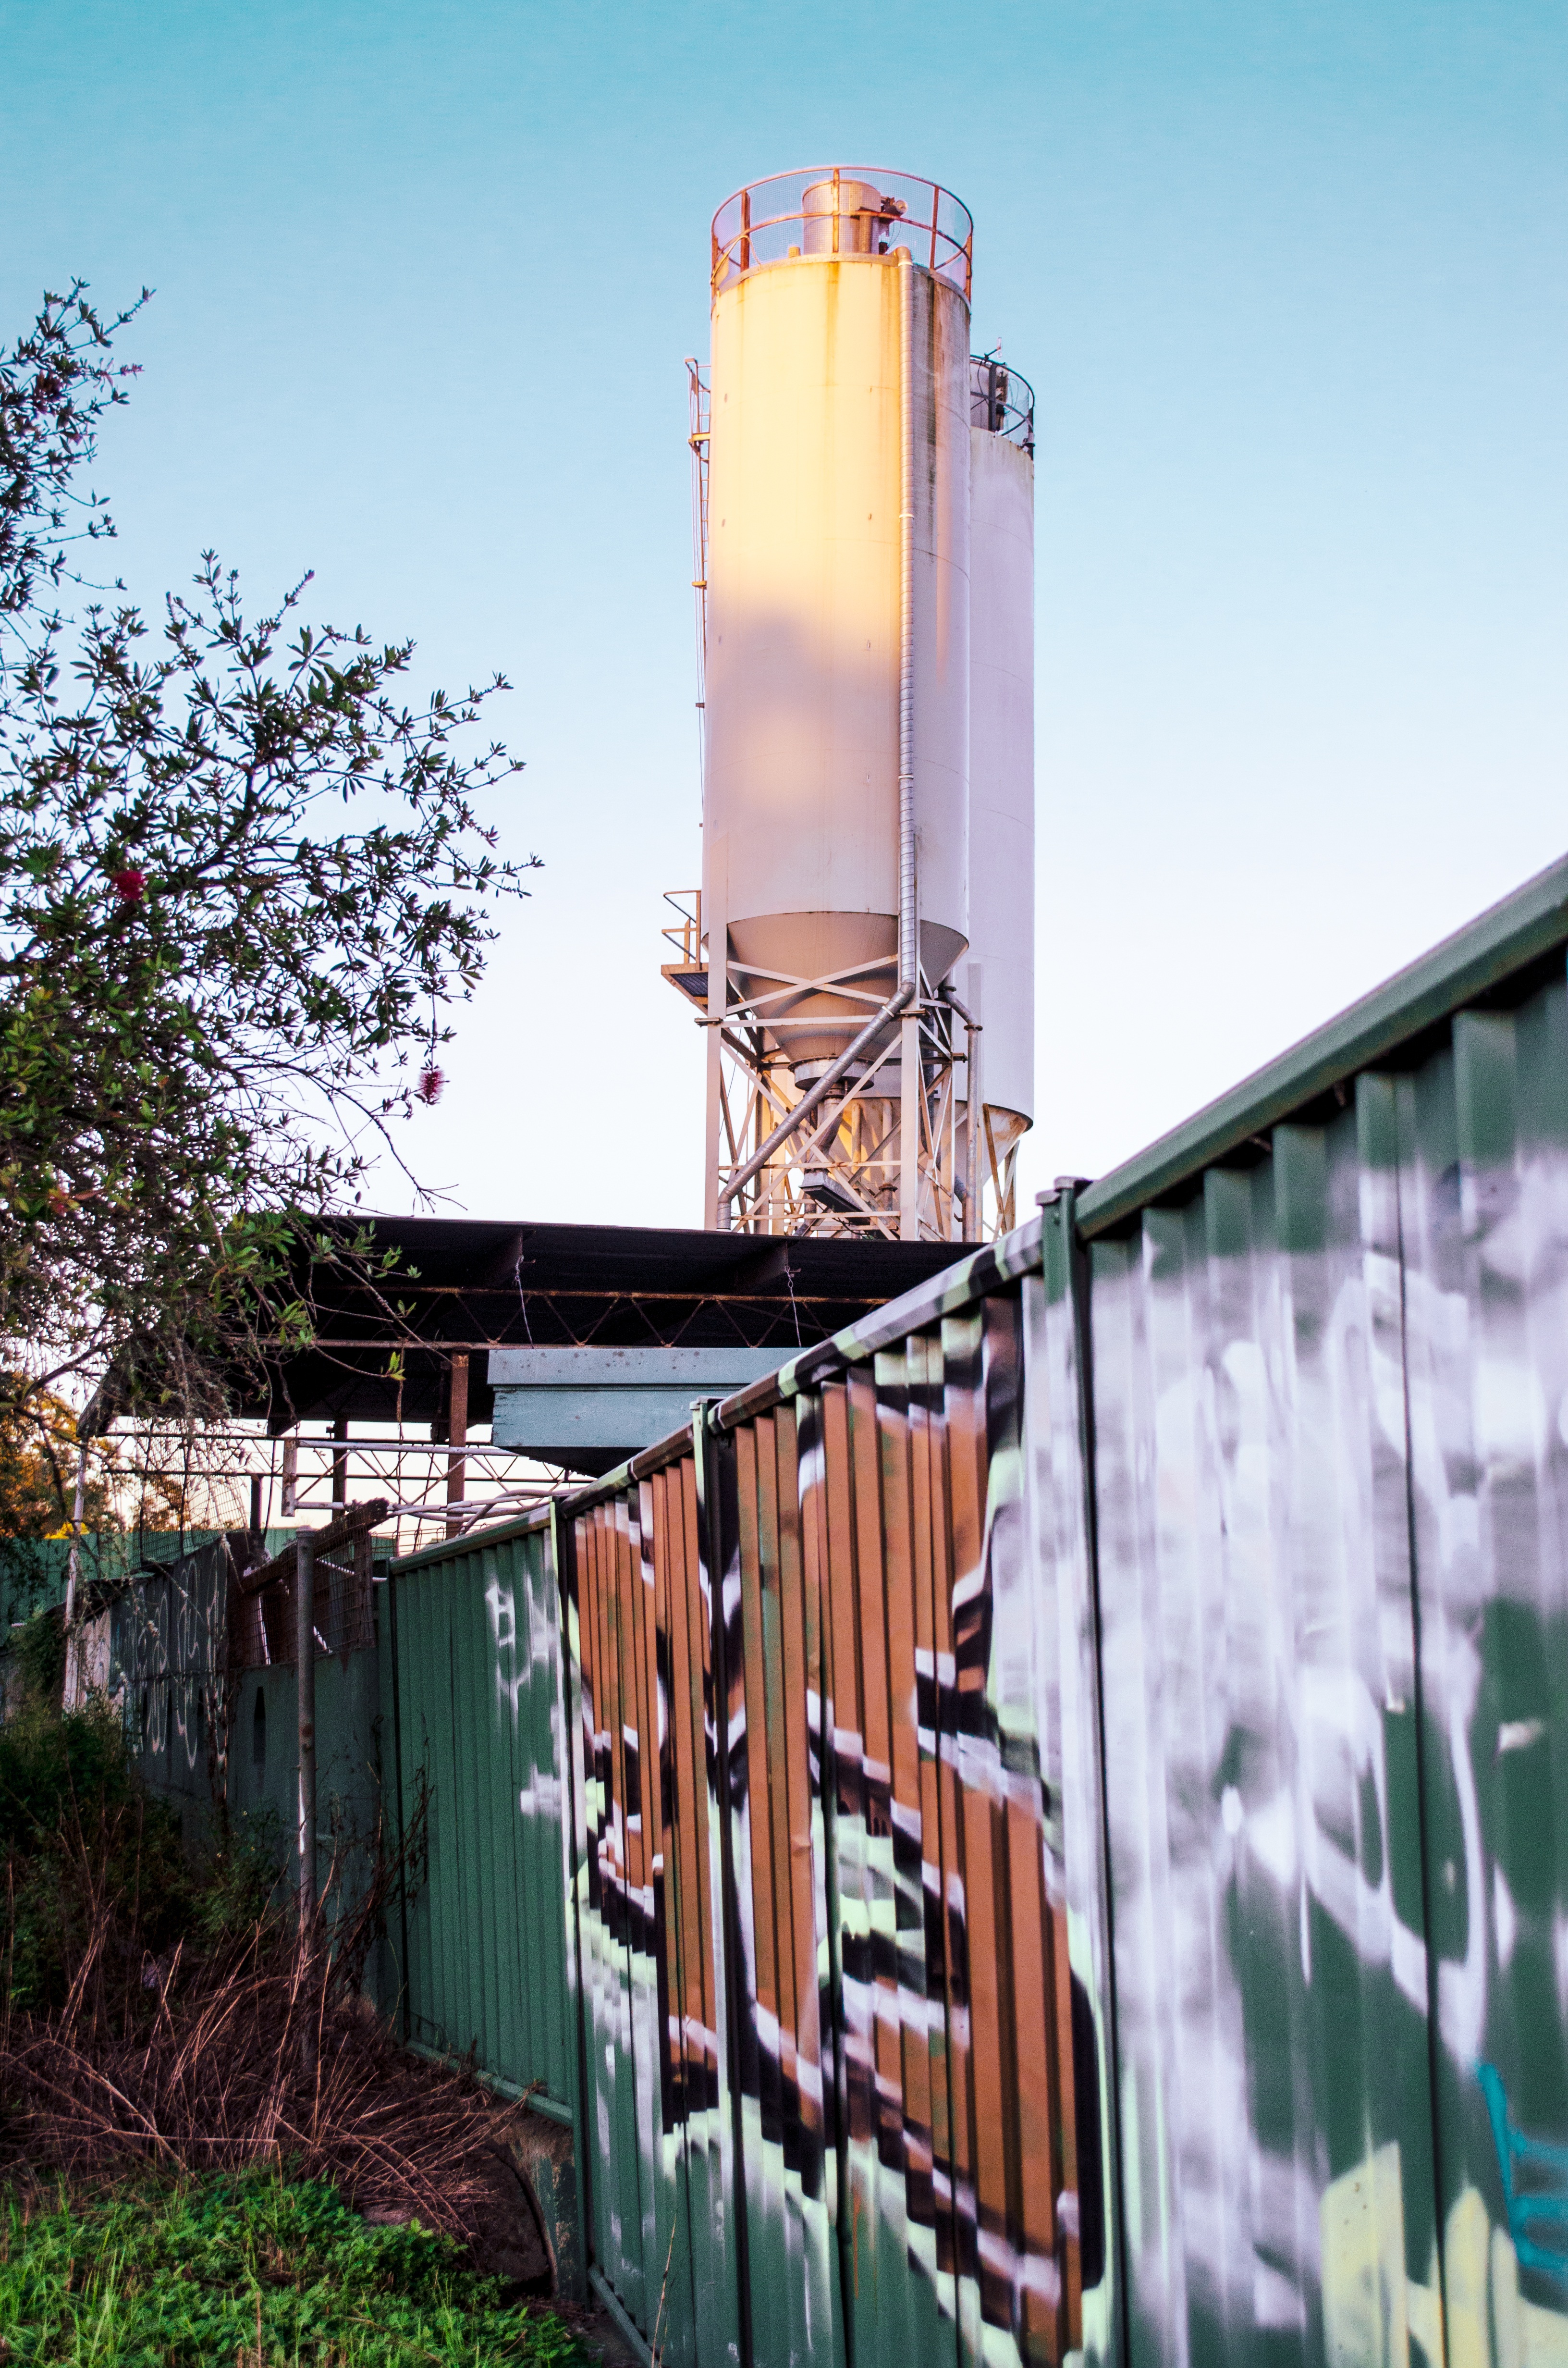
architecture, sky, street, view, building, city, urban, cityscape, downtown, travel, dusk, transport, green, tower, landmark, exterior, graffiti, lighting, art, urban area